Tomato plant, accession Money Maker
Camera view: horizontal (90 deg, fisheye); turntable rotation: 180 degrees
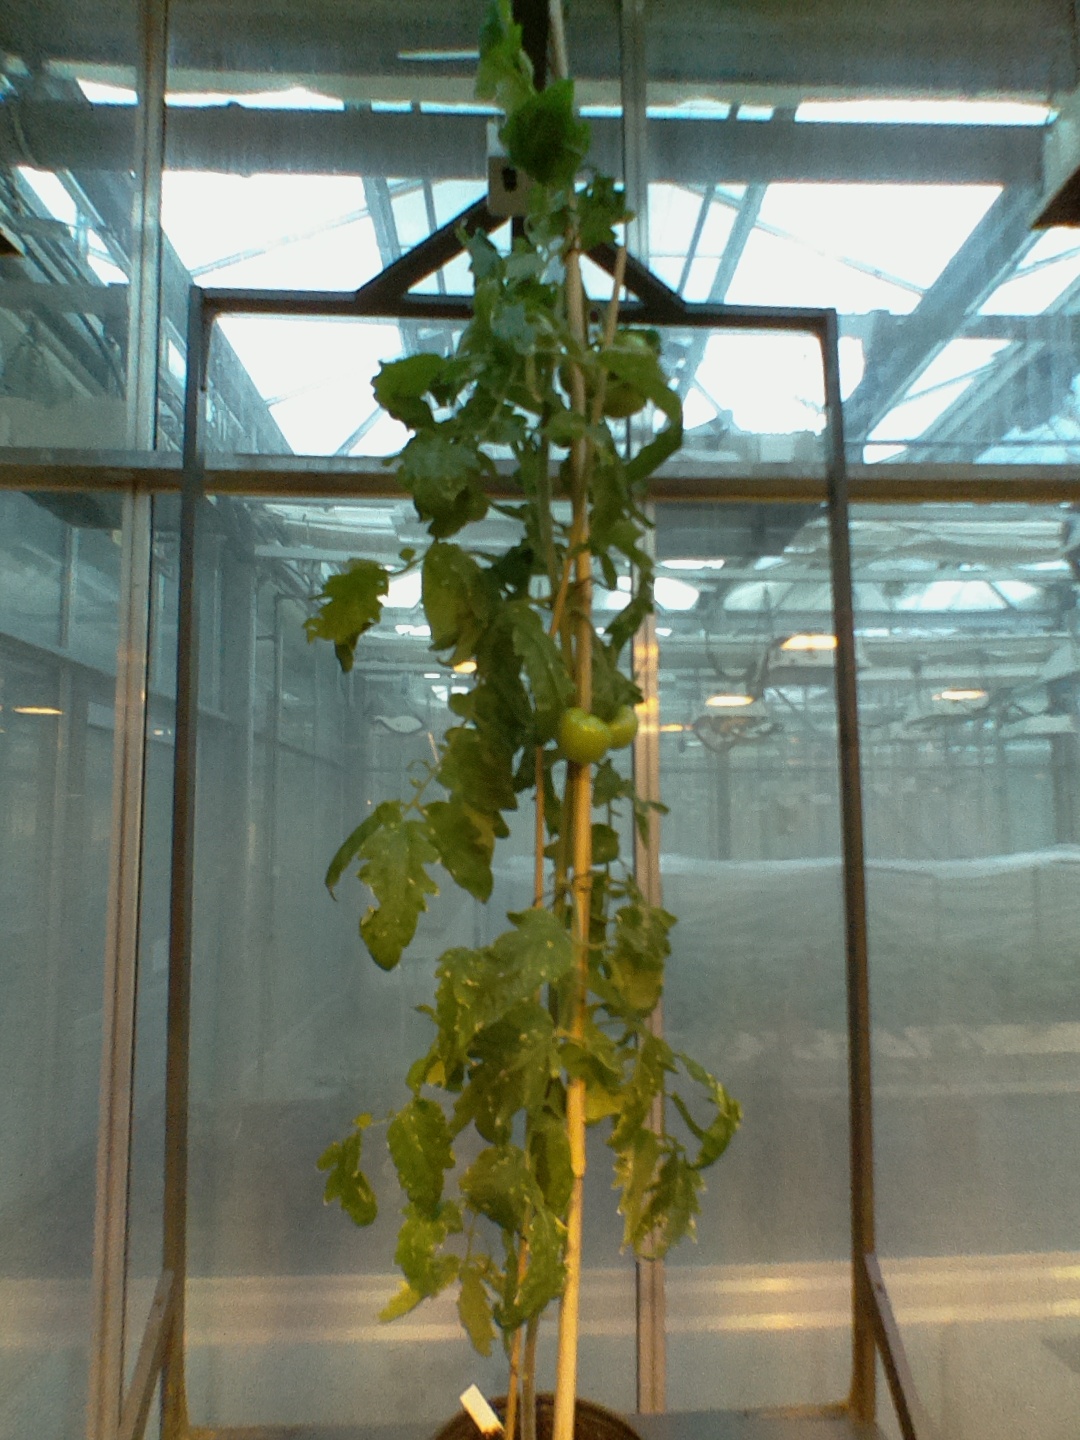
BBCH growth stage 77: 70%-80% of final fruit size